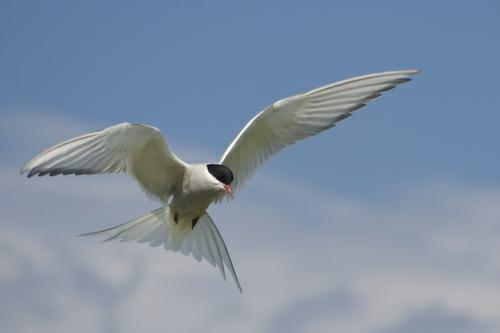
A photo of a artic tern